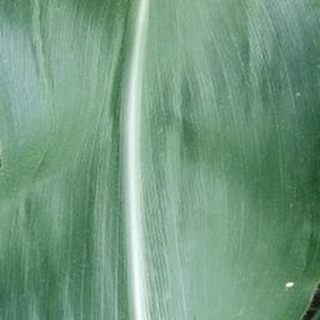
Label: healthy_corn